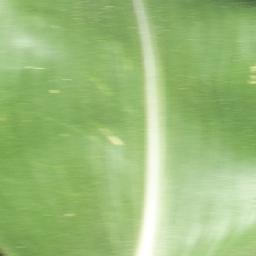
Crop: corn
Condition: (maize)_healthy